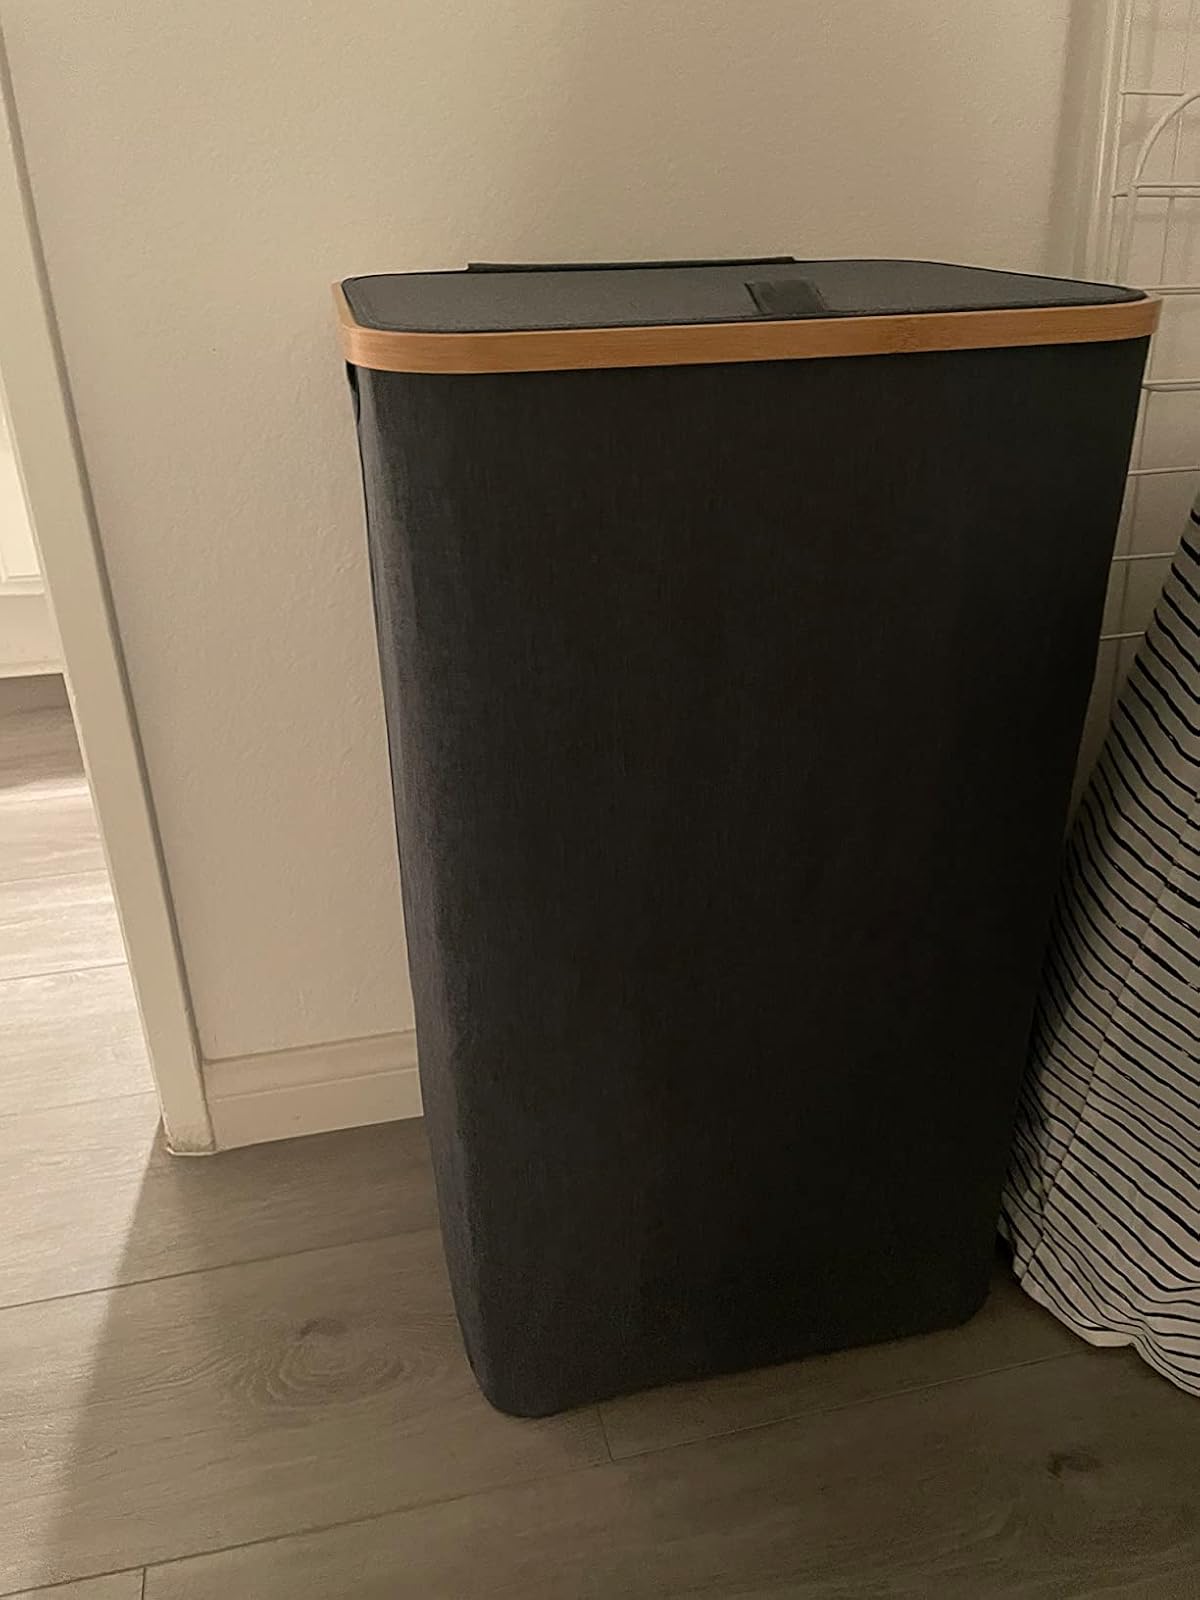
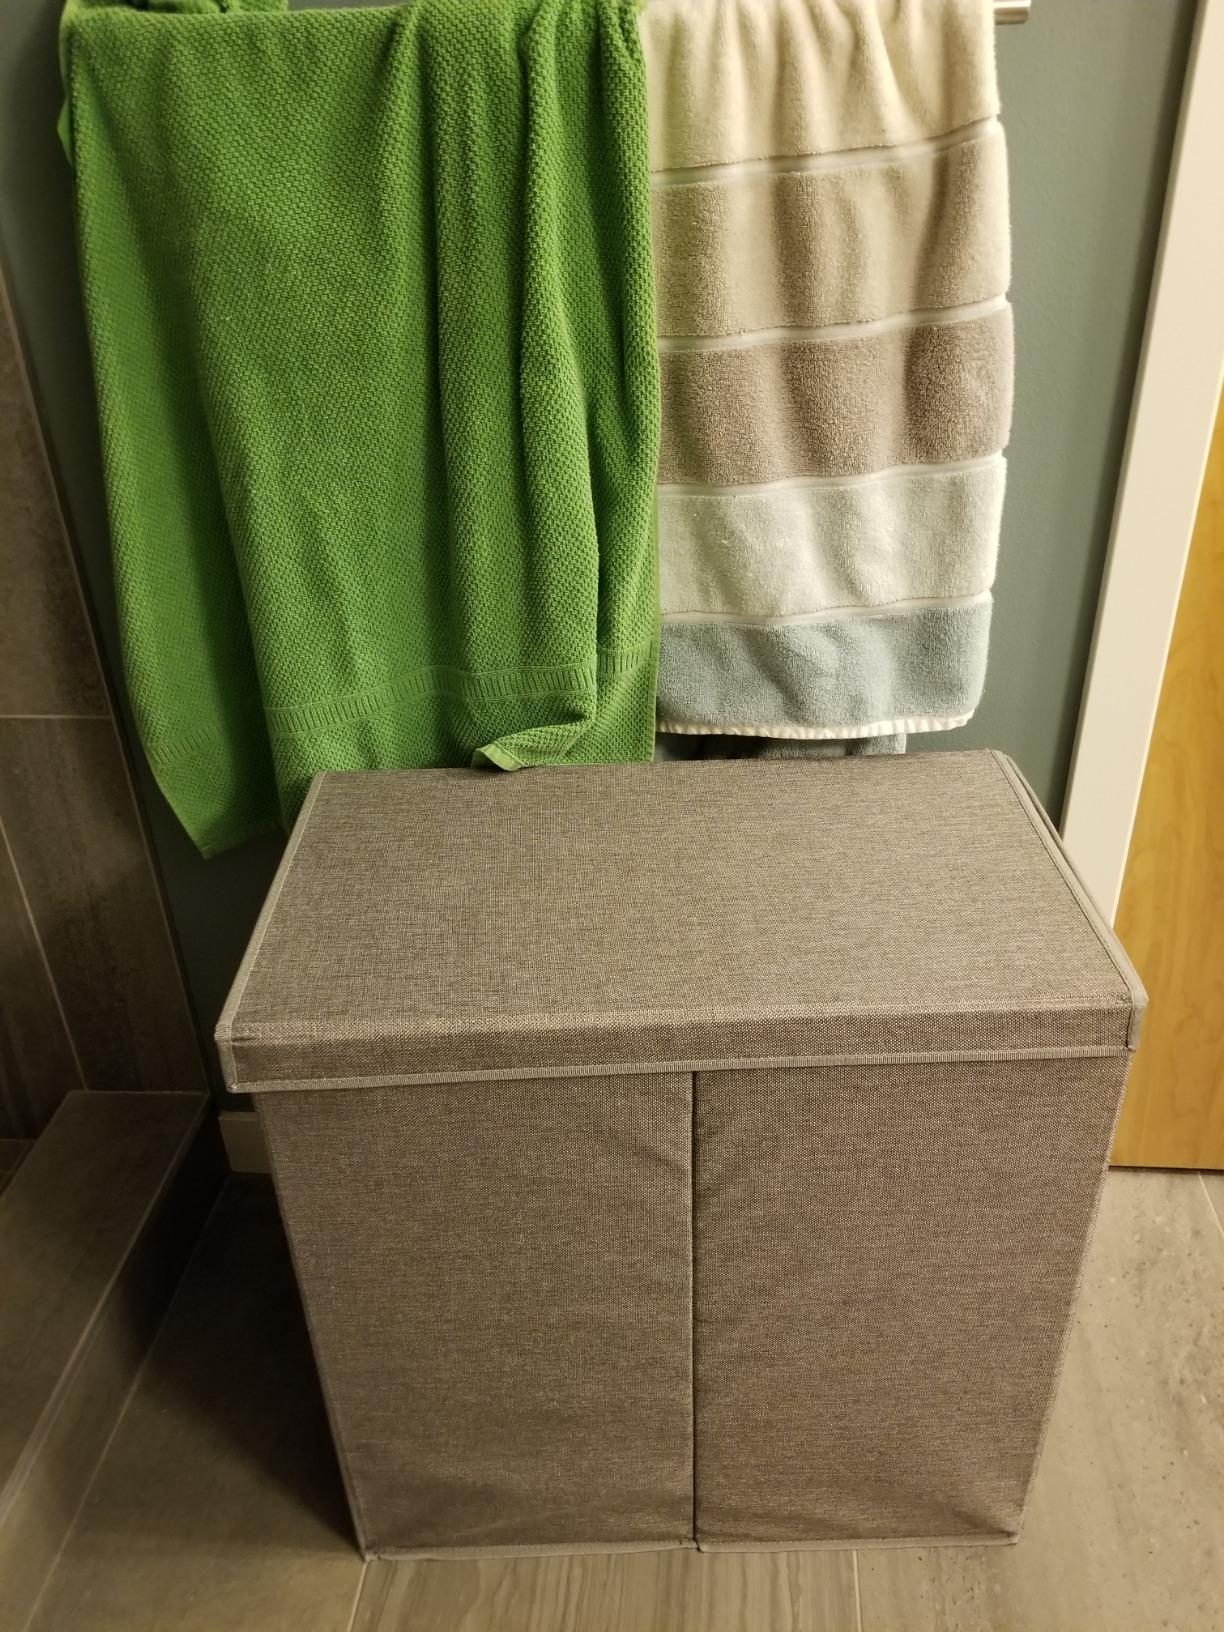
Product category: items_hamper
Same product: no